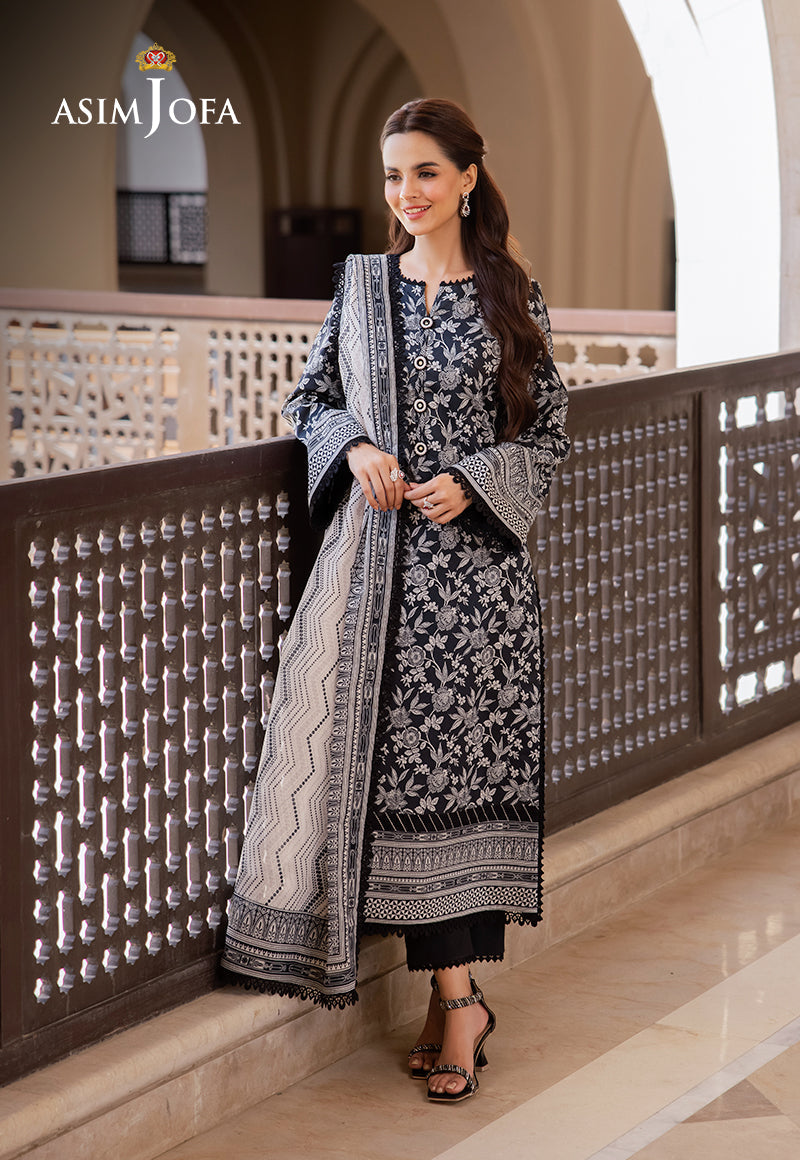
black grey embroidered salwar suit